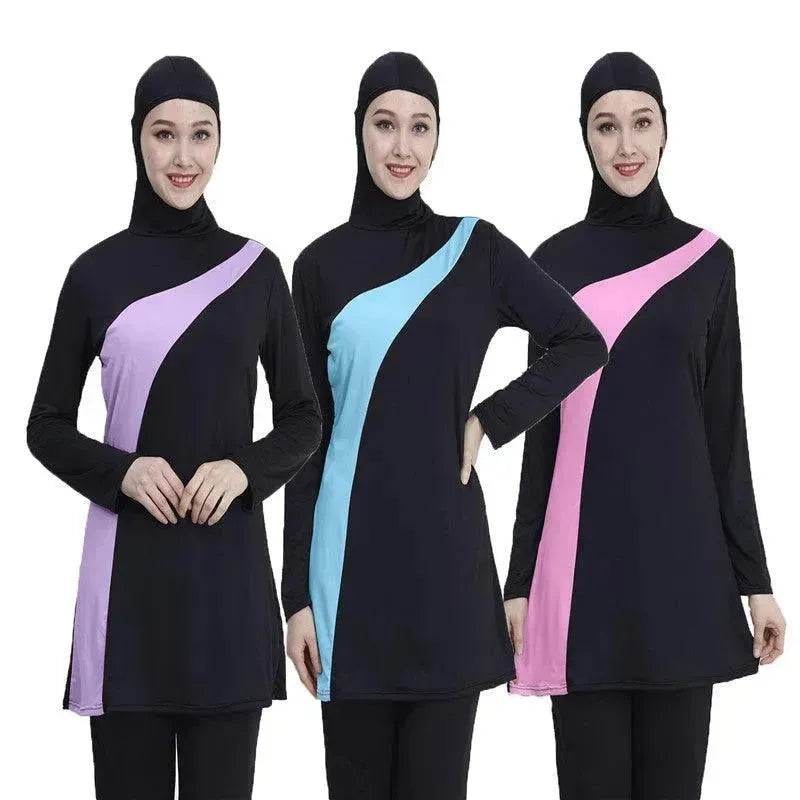
Arab Ladies Swimwear
Brand: EX-STOCK Canada
Discover the essence of modesty and elegance with our curated collection of Middle East wear wear. From intricately designed abayas to stylish hijabs, each piece reflects the rich cultural heritage and contemporary flair. Crafted with premium fabrics and attention to detail, our garments offer comfort and sophistication for every occasion. Embrace tradition with a modern twist, expressing your individuality with confidence. Experience the fusion of modesty and fashion with our exquisite Middle East wear wear collection. Product information: Whether it is with steel belt, with breast pad and without steel bracket Fabric Name: milk silk Fabric composition polyester (polyester) Fabric composition content: 95% Lining name polyester Lining composition polyester (polyester) Content of lining 100% Applicable scenarios: running sports, swimming and wading sports 1. Asian sizes are 1 to 2 sizes smaller than European and American people. Choose the larger size if your size between two sizes. Please allow 2-3cm differences due to manual measurement. 2. Please check the size chart carefully before you buy the item, if you don't know how to choose size, please contact our customer service. 3.As you know, the different computers display colors differently, the color of the actual item may vary slightly from the following images. Packing list: Hooded Top (with chest pad without steel ring) * 1 Trousers * 1 Looking for more options? Explore our full collections to find styles you’ll love.
Category: Apparel & Accessories > Clothing > Swimwear > Burkinis